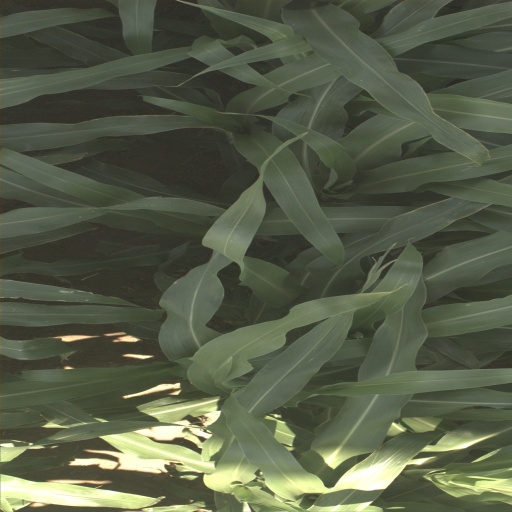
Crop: sorghum